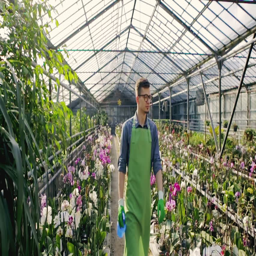
young man gardener in glasses and green apron is along a greenhouse of orchids in the greenhouse .